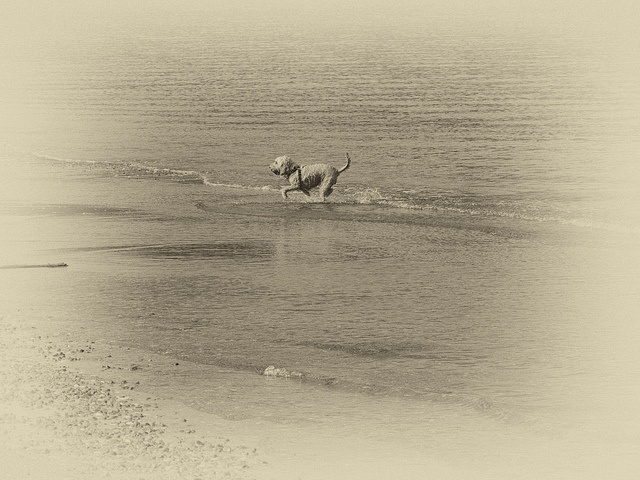
a dog on seawater near the shoreline at the beach
a dog walking on the beach next to the water
A dog is playing in water at a beach.
A dog walking on top of a wave covered beach.
Dog walking in water at beach in black and white photo.